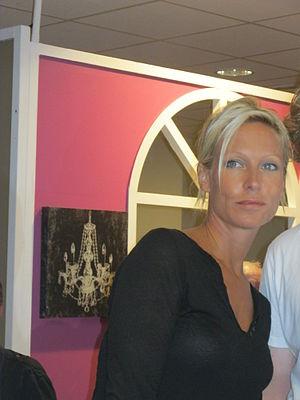
Rebecca Hampton lors d'une séance de dédicaces en octobre 2011
Meurtres à Carcassonne est un téléfilm français réalisé par Julien Despaux et diffusé en 2015 sur France 3.